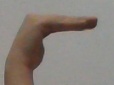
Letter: haa